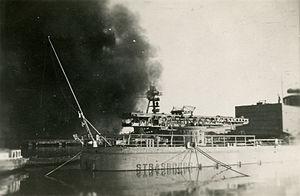
Vue du sabordement de la Flotte à Toulon le 28 novembre 1942. Il s'agit du Strasbourg.
Comme son aîné de la classe Dunkerque, le Dunkerque, le Strasbourg était un navire de ligne dont le déplacement "Washington" 26 500 tonnes et le calibre de l'artillerie principale de 330 mm étaient nettement inférieurs aux limites fixées par le traité de Washington de 1922 à 35 000 tonnes et 406 mm. Sa vitesse maximale de plus de 29,5 nœuds, était en revanche très supérieure à celle des cuirassés les plus puissants construits après 1920. Commandé en 1934, lancé en 1936, entré en service en 1939, il avait été conçu pour surclasser les « cuirassés de poche » allemands de la classe Deutschland, au moment où les négociations préparatoires au second traité naval de Londres semblaient devoir conduire à une limitation du déplacement des cuirassés et de leur artillerie principale nettement plus draconiennes que celles fixées par le traité de Washington de 1922. Avec la reprise de la course aux armements navals, en 1936-1937, ce fut le dernier navire de ligne de la Marine française de moins de 35 000 tonnes. Il fut suivi des cuirassés Richelieu et Jean Bart.